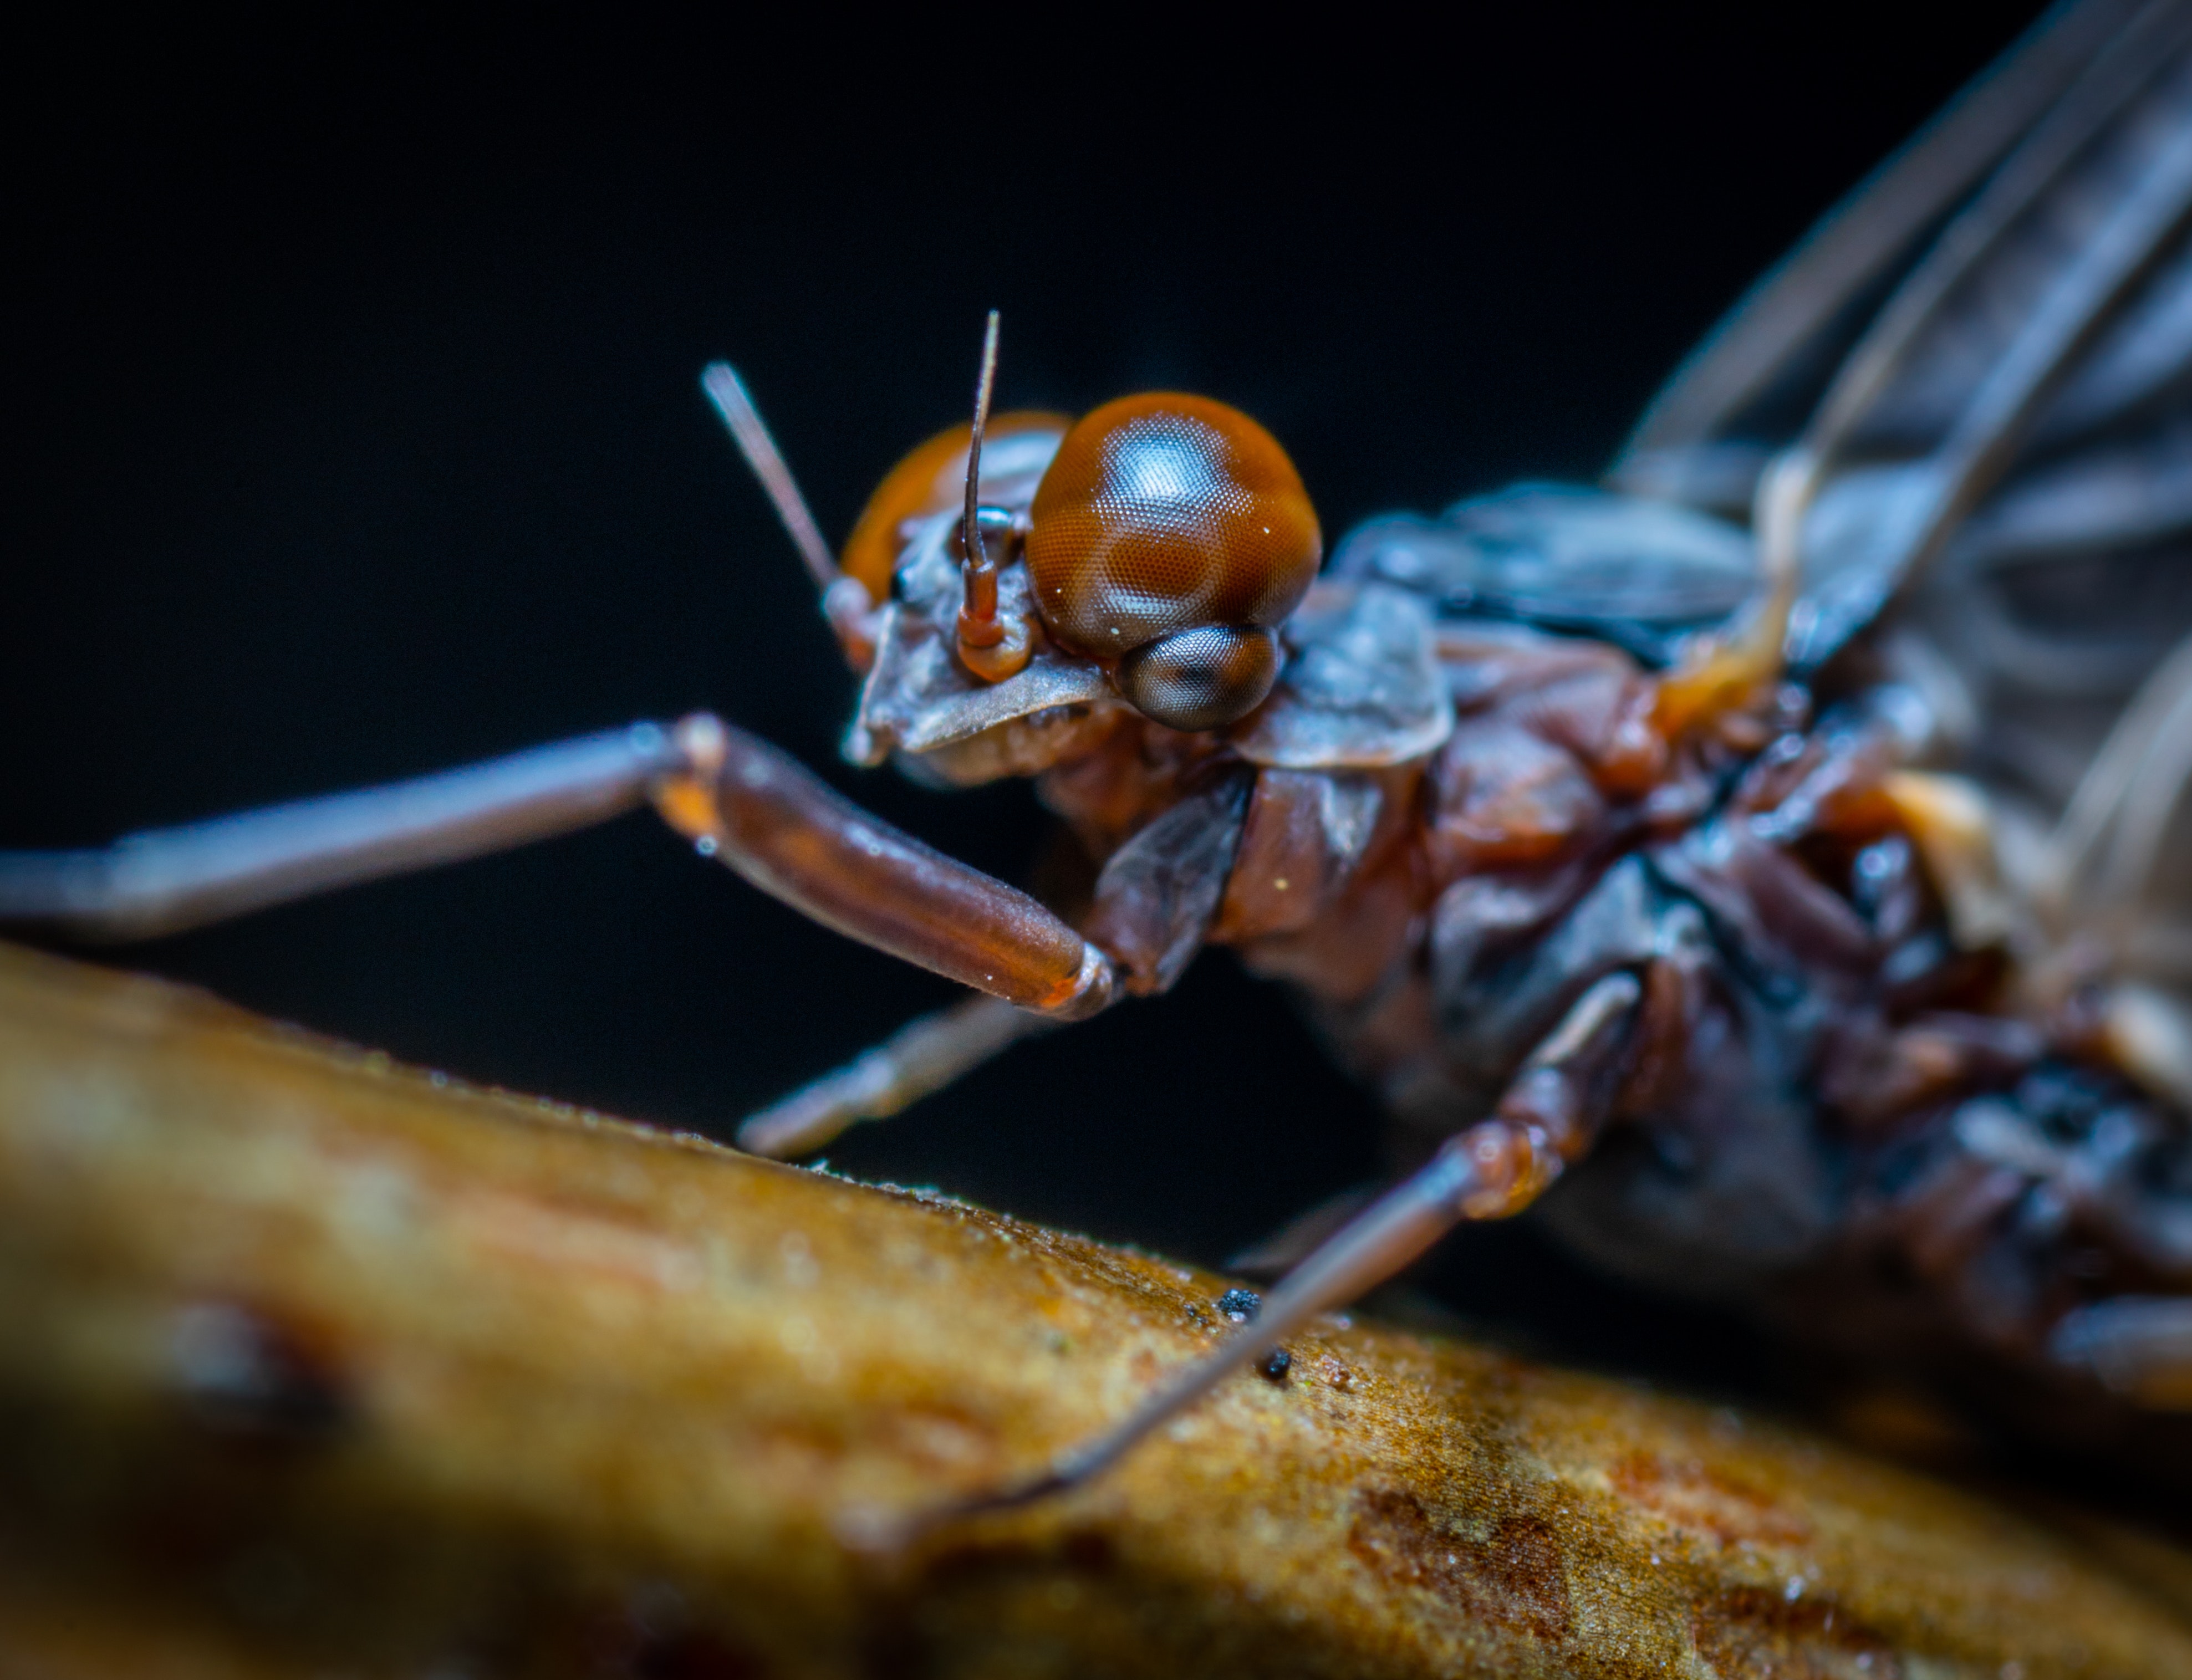
insect, pest, macro photography, invertebrate, ant, close up, membrane winged insect, organism, eye, photography, arthropod, parasite, net winged insects, wildlife, fly, Carpenter ant, blowflies